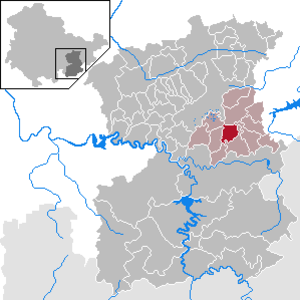
Pörmitz est une municipalité allemande du land de Thuringe, dans l'arrondissement de Saale-Orla, au centre de l'Allemagne. En 2015, sa population est de 167 habitants.